17th Panzer Division

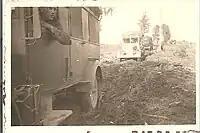
Vehicles of the 17th PD in the Mius region in 1943

The division continued its retreat towards the Don bridgehead at Rostov-on-Don, which it reached at the end of January. The 39th Panzer Regiment was re-equipped with 50 new Panzer IV tanks shortly after and the division took part in counterattacks between the Mius and the Donets rivers. By 27 February, the division had been reduced to less than 2,000 men, six tanks and ten anti-tank guns but avoided further destruction when the Soviet forces withdrew behind the Donets river. After this, it was engaged in tank battles near Belgorod until the end of April.